Metview

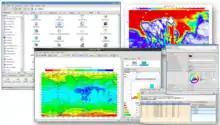
This screenshot of the Metview desktop shows its icon based interface and its visualisation abilities.

Metview has an icon based graphical user interface, where any aspect of a meteorological (graphical) product is expressed in an icon. Users can prototype a visualisation by dragging and dropping icons in the plot area.